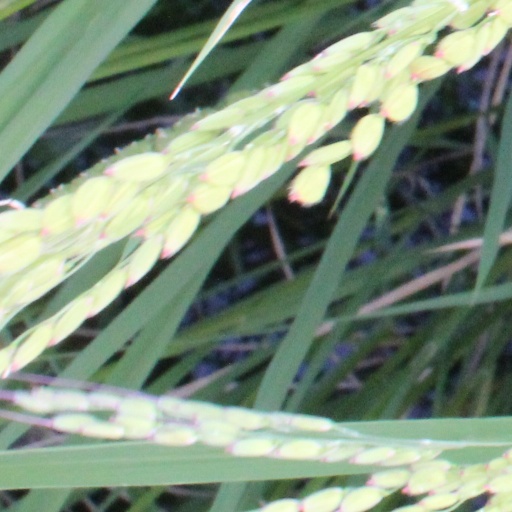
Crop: rice